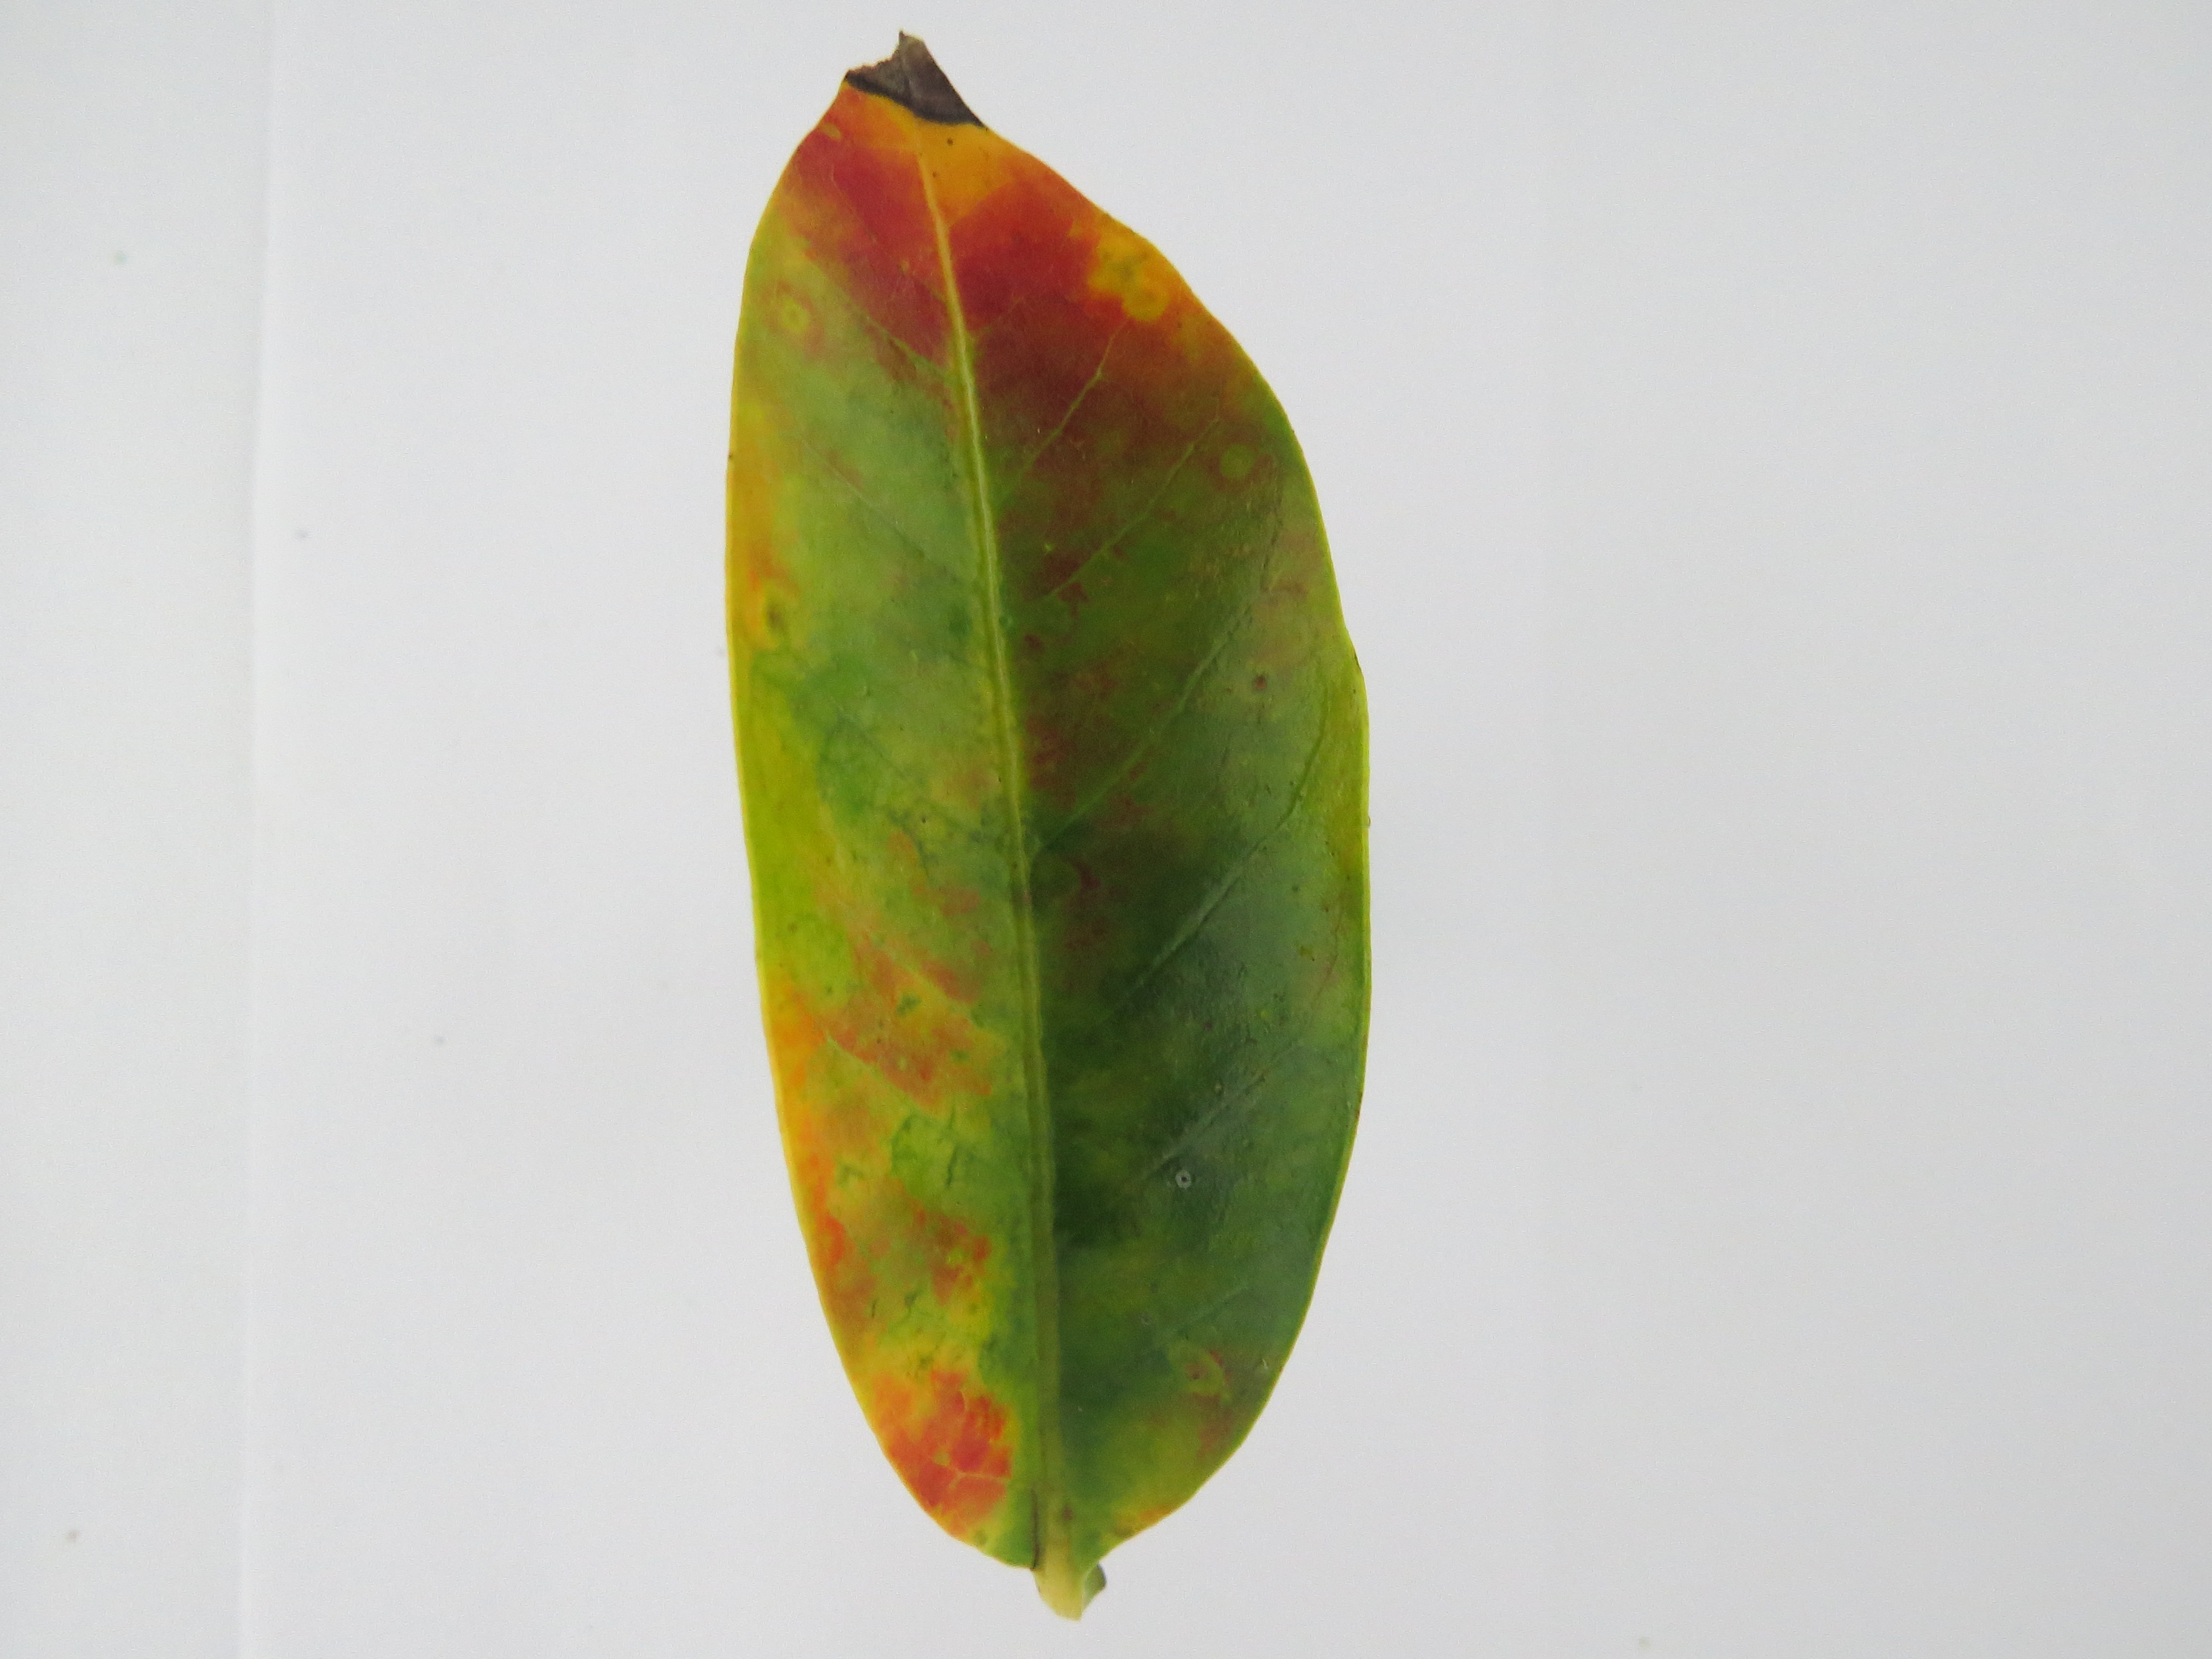
Label: phosphorus-P